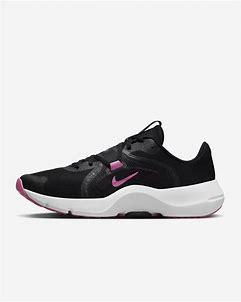
Brand: Nike
Model: In Season Tr 13